Aaronsburg Historic District

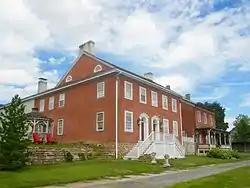
Aaronsburg Inn

The Aaronsburg Historic District is a national historic district located in Aaronsburg, Centre County, Pennsylvania. The district includes two hundred and seventy-seven contributing buildings, three contributing sites, and one contributing object in Aaronsburg.